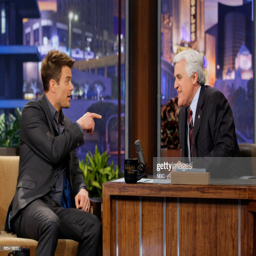
actor during an interview with comedian --